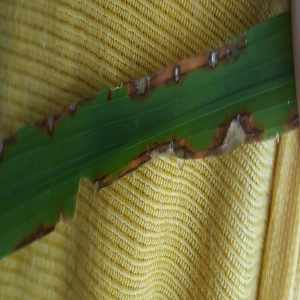
Disease: Blast